Mark Cooper (footballer, born 1968)

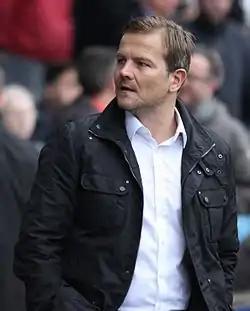
Cooper pictured in January 2011

Mark Nicholas Cooper (born 18 December 1968) is an English former association football player and manager who played as a midfielder. He is the manager of Yeovil Town.